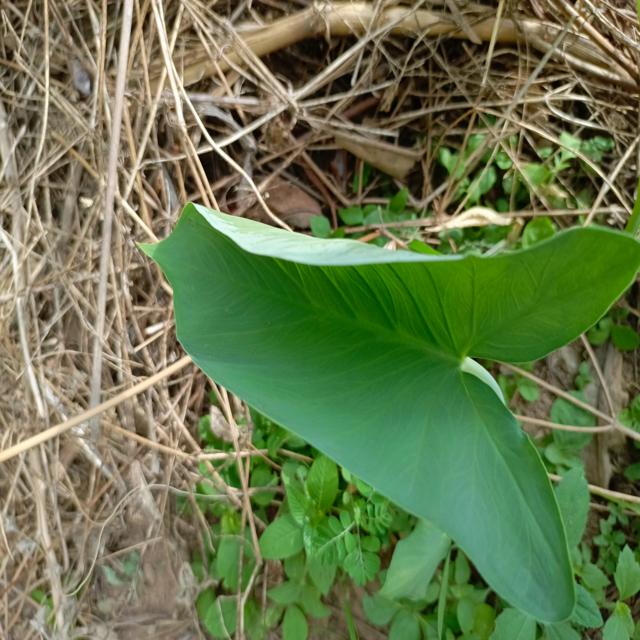
Label: Healthy